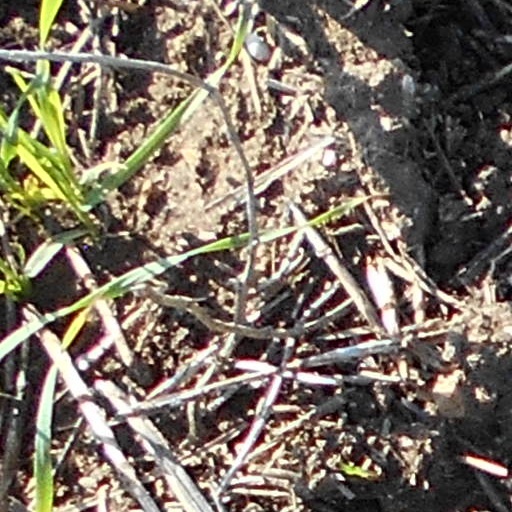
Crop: wheat